The sea in culture

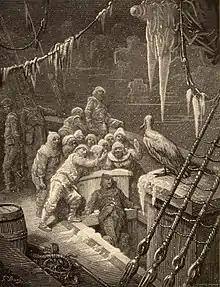
Engraving by Gustave Doré for an 1876 edition of Samuel Taylor Coleridge's 1798 poem "The Rime of the Ancient Mariner". "The Albatross" shows the sailors on the deck of a wooden ship facing the albatross. Icicles hang from the rigging.

In modern times, the novelist Joseph Conrad wrote several sea-inspired books including "Lord Jim" and "The Nigger of the 'Narcissus'" which drew on his experience as a captain in the merchant navy. The American novelist Herman Wouk writes that "Nobody, but nobody, could write about storms at sea like Conrad". One of Wouk's own marine novels, "The Caine Mutiny" (1952), won the Pulitzer Prize. Herman Melville's 1851 novel "Moby-Dick" was described by the poet John Masefield as speaking "the whole secret of the sea".